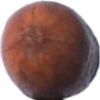
Label: nut_pecan